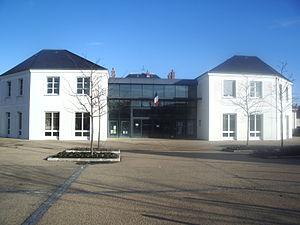
mairie de Cesson
Cesson est une commune française située dans le département de Seine-et-Marne, en région Île-de-France.